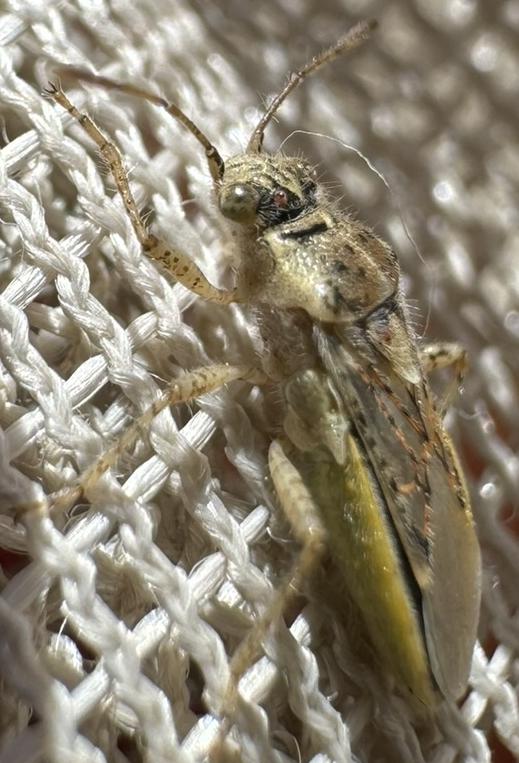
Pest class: non_pest_herbivores